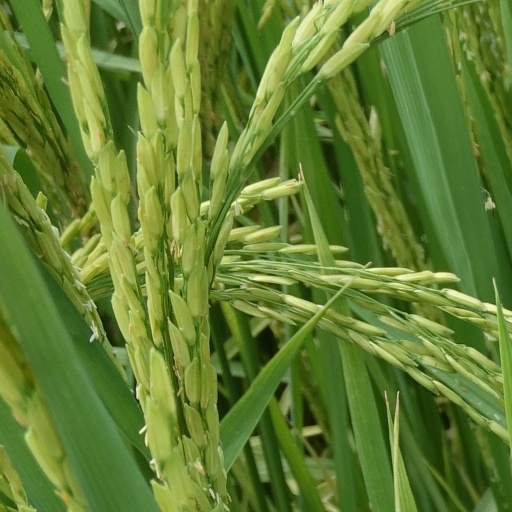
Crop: rice